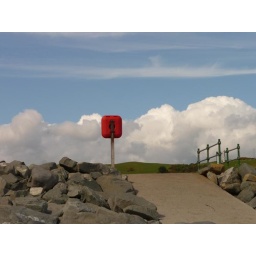
I like the red of the life ring against the blue sky